Savoury pattie

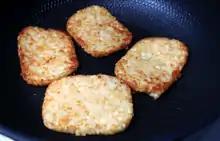
Square "patties"

A savoury pattie is a battered and deep fried mashed potato, seasoned with sage. It is commonly sold in the British port towns of Hartlepool, Kingston upon Hull, Wirral, Liverpool, North Tyneside, Kirkwall, Stromness and Thurso. It is a popular item in fish and chip shops, and is consumed either as a snack or as an inexpensive substitute for fish in a fish and chip meal.